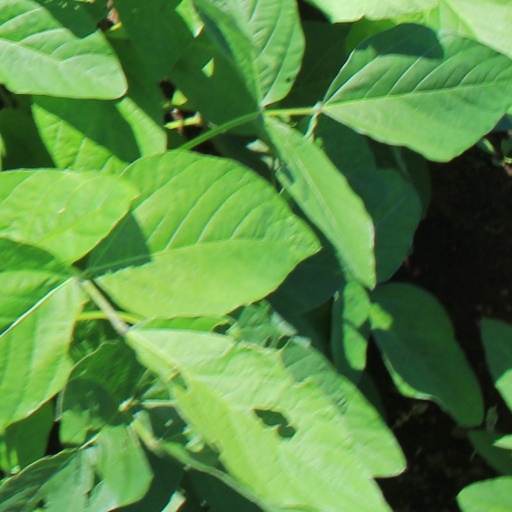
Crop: soybean